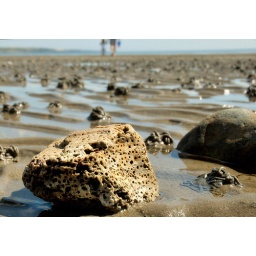
An unusual stone among the lugworm casts on Garryvoe beach in east Cork, Ireland